Deadpool 2

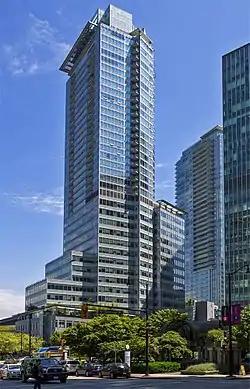
An accident during filming on location at Shaw Tower in Vancouver caused the death of stunt woman Joi "SJ" Harris.

On August 14, stunt woman Joi "SJ" Harris died in a motorcycle accident after losing control and crashing into Shaw Tower. Harris was working on the film as a stunt performer for the first time and had only joined the production a week before. Harris was not wearing a helmet because the character she was portraying, Domino, does not wear one in the scene, and there had not been time since she joined the film to create one for her to fit underneath the Domino wig. She had two full days of rehearsing the stunt as well as five more attempts on the day of the accident. Veteran stunt double Melissa Stubbs had been available and willing to do the stunt, but the inexperienced Harris was preferred due to her skin color being a match for Beetz. This decision was criticized by multiple stunt professionals, with many noting that Harris' experiences racing motorcycles did not necessarily qualify her as an able stunt performer. Production was shut down immediately after the incident but resumed two days later. With this news also came reports that the film's crew were "enduring very long hours" and were "exhausted by the schedule", with the studio confirming that some days had increased from the scheduled 12–13 hours filming to over 15 hours. The film's credits includes a dedication to the stuntwoman that reads "In memory of Sequana Harris".